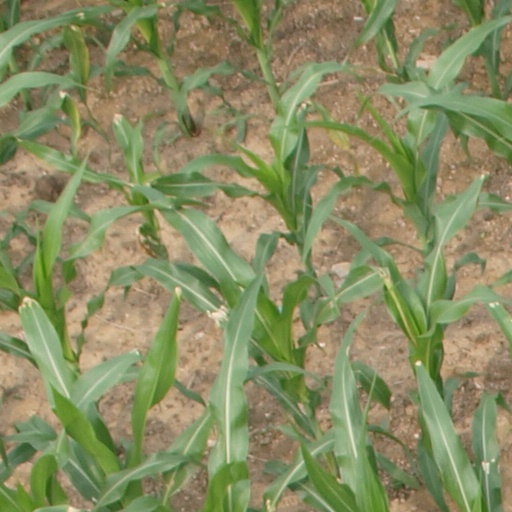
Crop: maize; corn